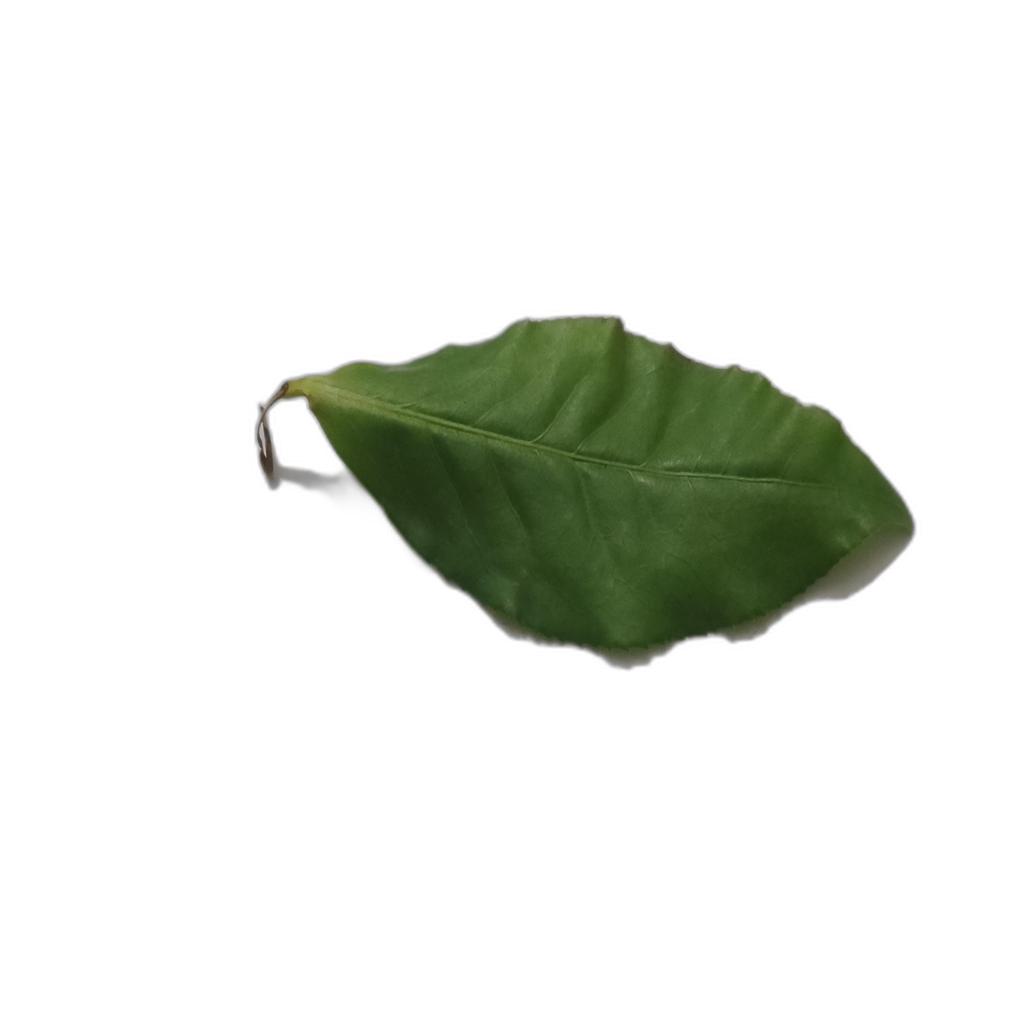
Label: Healthy